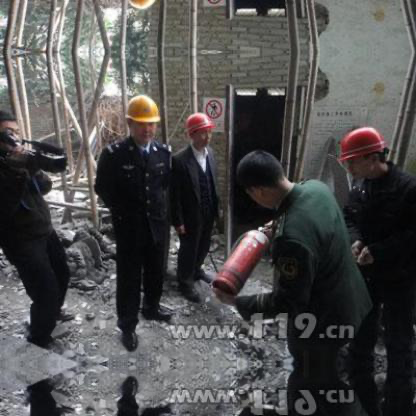
Objects in the image:
label: helmet
label: helmet
label: helmet
label: helmet